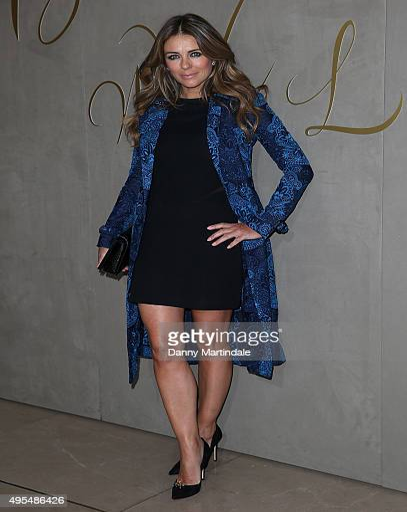
actor arrives for the premiere of the festive film